Bader Al-Kharafi

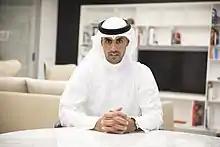
Al-Kharafi in 2017

Bader Nasser Al-Kharafi (born 17 August 1977) is a businessman from Kuwait. He holds the positions of Vice Chairman and Group Chief Executive Officer at Zain Group, a telecommunications company based in Kuwait.